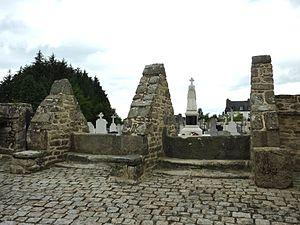
Berrien: entrée de l'enclos paroissial: échaliers (dalles de schistes empêchant l'entrée des animaux)
Un échalier, mot-valise construit à partir de échelle et escalier, est un élément d'une clôture faisant obstacle à la divagation des animaux mais aisément franchissable par les hommes.
Un enclos paroissial est au sens strict une église entourée d'un placître voué ou non à un cimetière, que borne un mur d'enceinte. Les enclos paroissiaux sont caractéristiques de l'architecture religieuse rurale de la Basse-Bretagne et datent pour la plupart des XVIᵉ et XVIIᵉ siècles. Ils s'expliquent par la prospérité économique de la Bretagne, liée au commerce du lin et du chanvre à cette époque. Leur développement a aussi pour origine l'essor des foires liées aux grands événements de la vie liturgique, le contexte de la Contre-Réforme ainsi que l'importance du culte des saints locaux et des morts, témoins du syncrétisme breton.
Berrien [bɛʁjɛ̃] est une commune française située dans le département du Finistère en région Bretagne, membre de la communauté de communes Monts d'Arrée Communauté et qui fait partie du parc naturel régional d'Armorique.